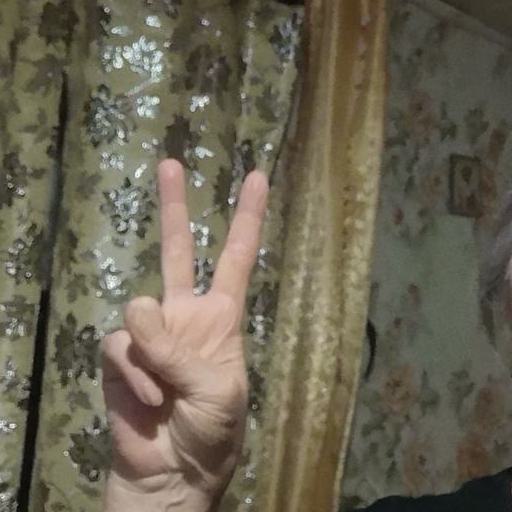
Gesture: peace